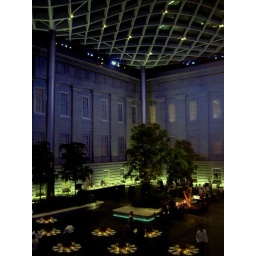
like a cloud over a courtyard. Norman Foster, designer of the glass canopy